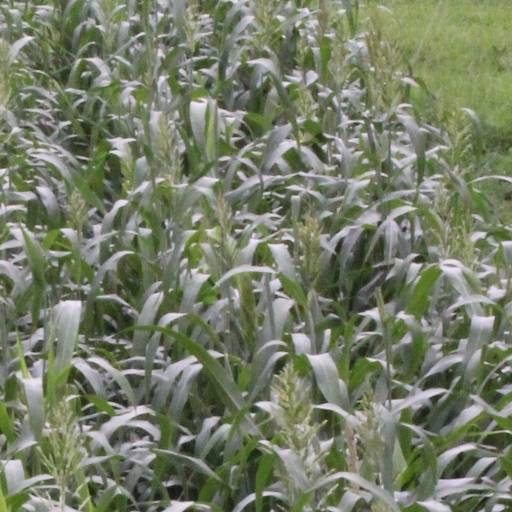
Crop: sorghum